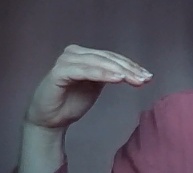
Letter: haa